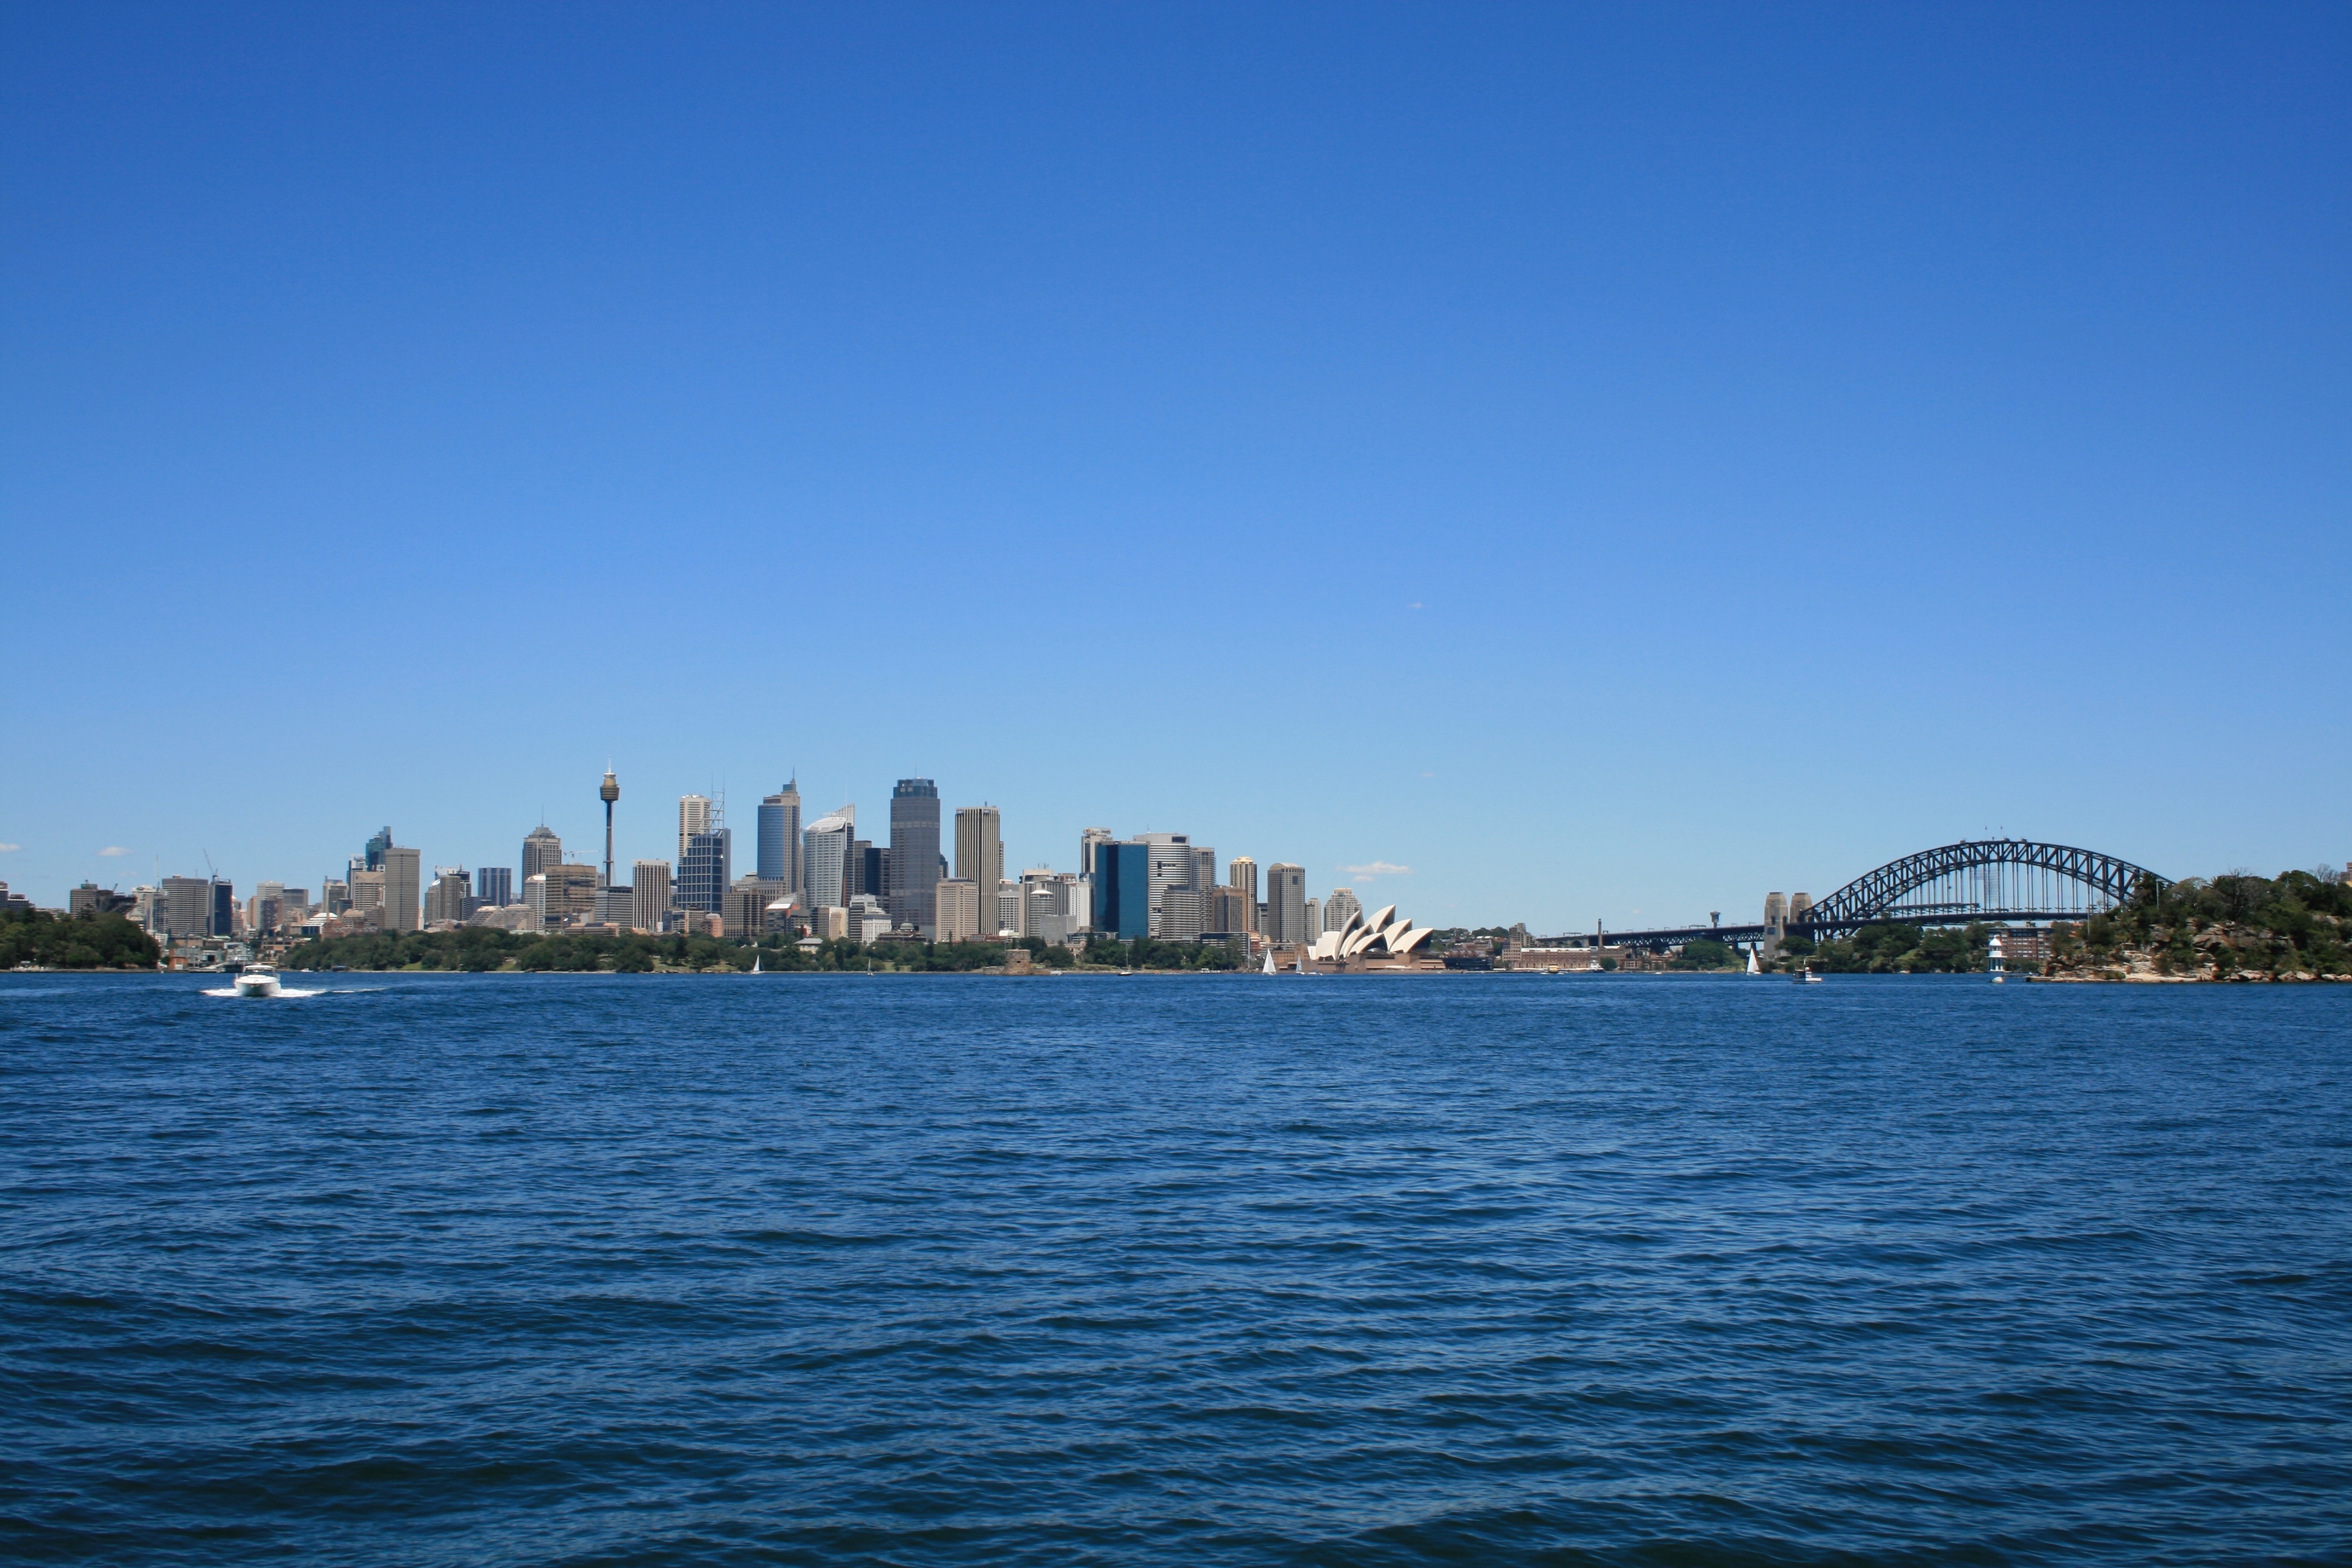
sea, coast, water, ocean, horizon, bridge, skyline, shore, city, skyscraper, urban, cityscape, panorama, summer, dusk, vehicle, sydney, bay, harbor, harbour, marina, tourism, body of water, nsw, outdoors